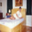
Label: bed